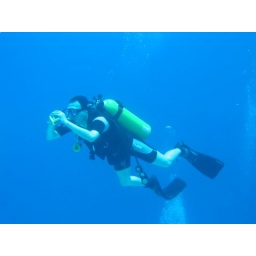
Howard in crystal clear water